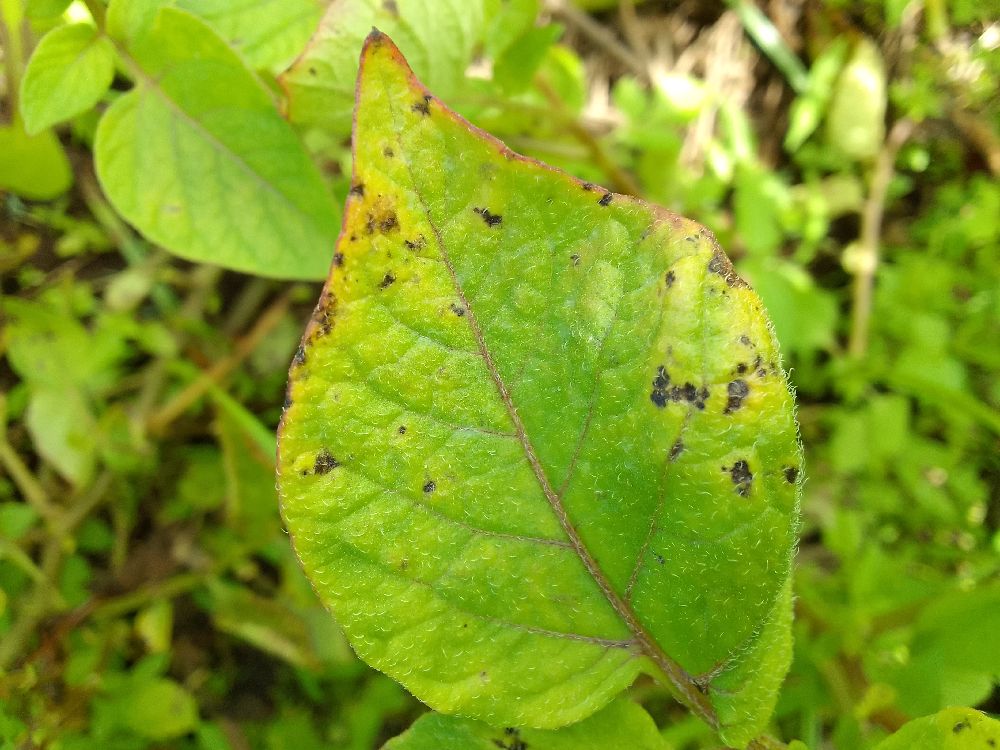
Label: Early blight